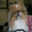
Label: dog